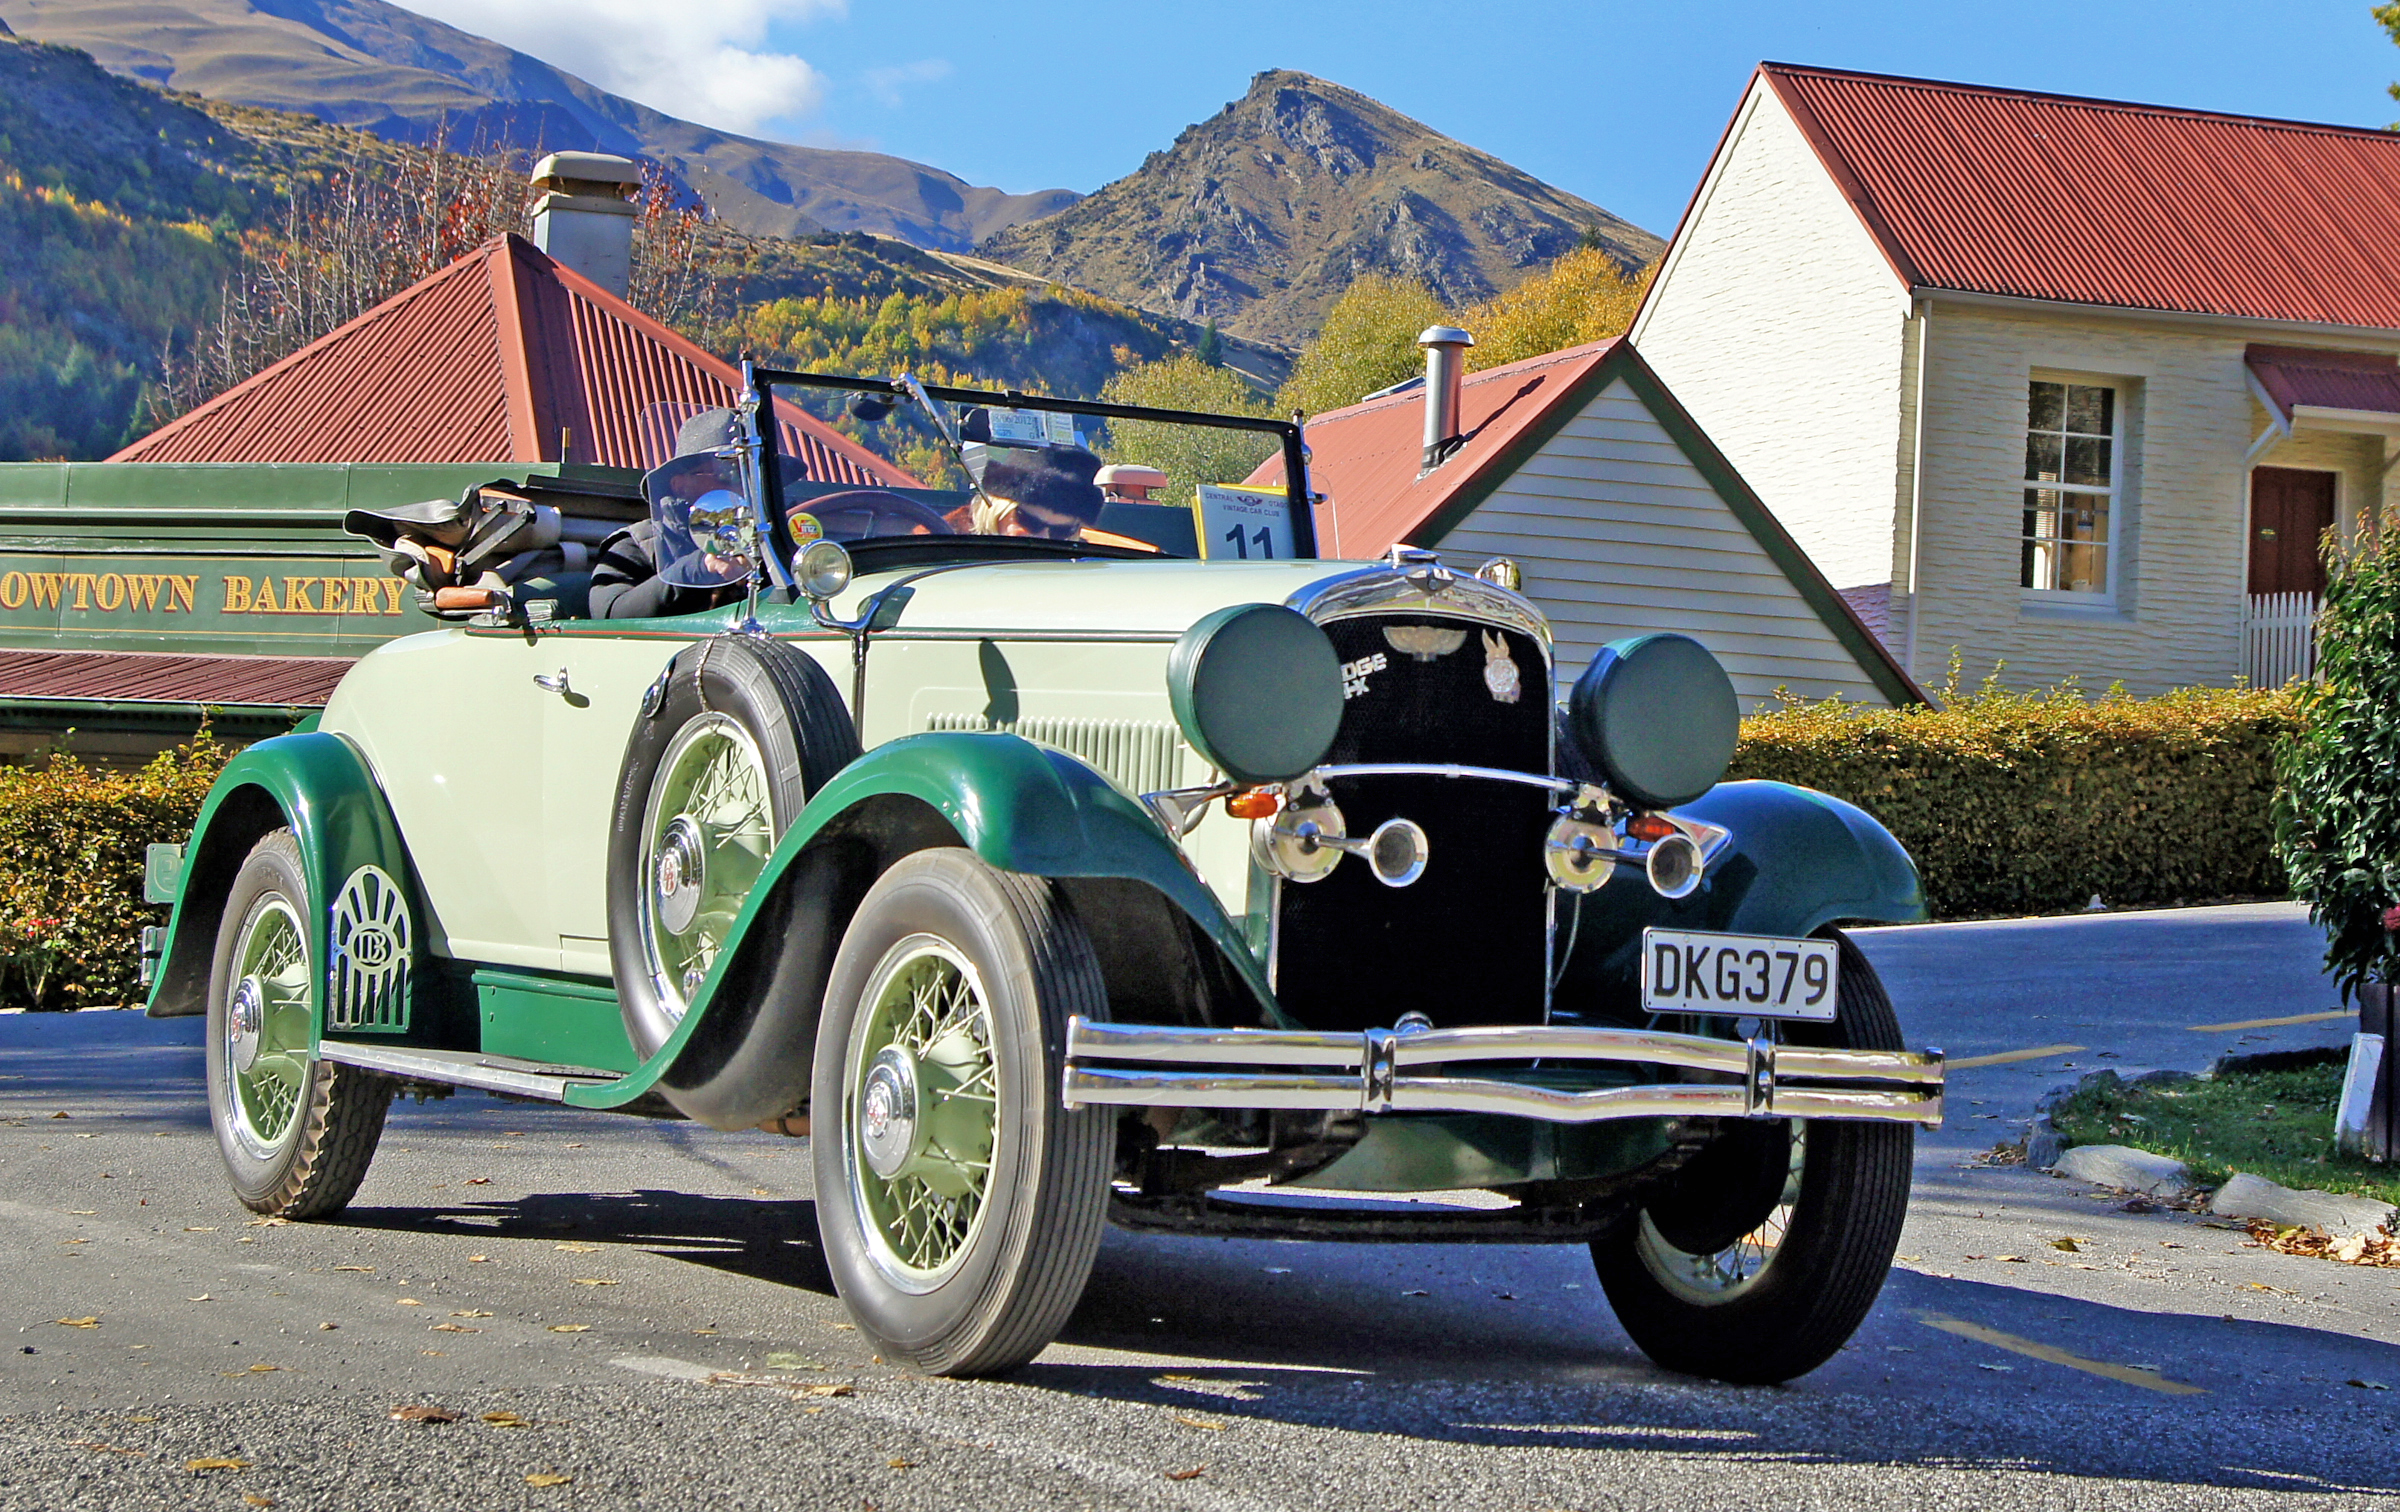
car, vehicle, motor vehicle, vintage car, dodge, classic, classiccars, carshows, antique car, land vehicle, touring car, automobile make, luxury vehicle